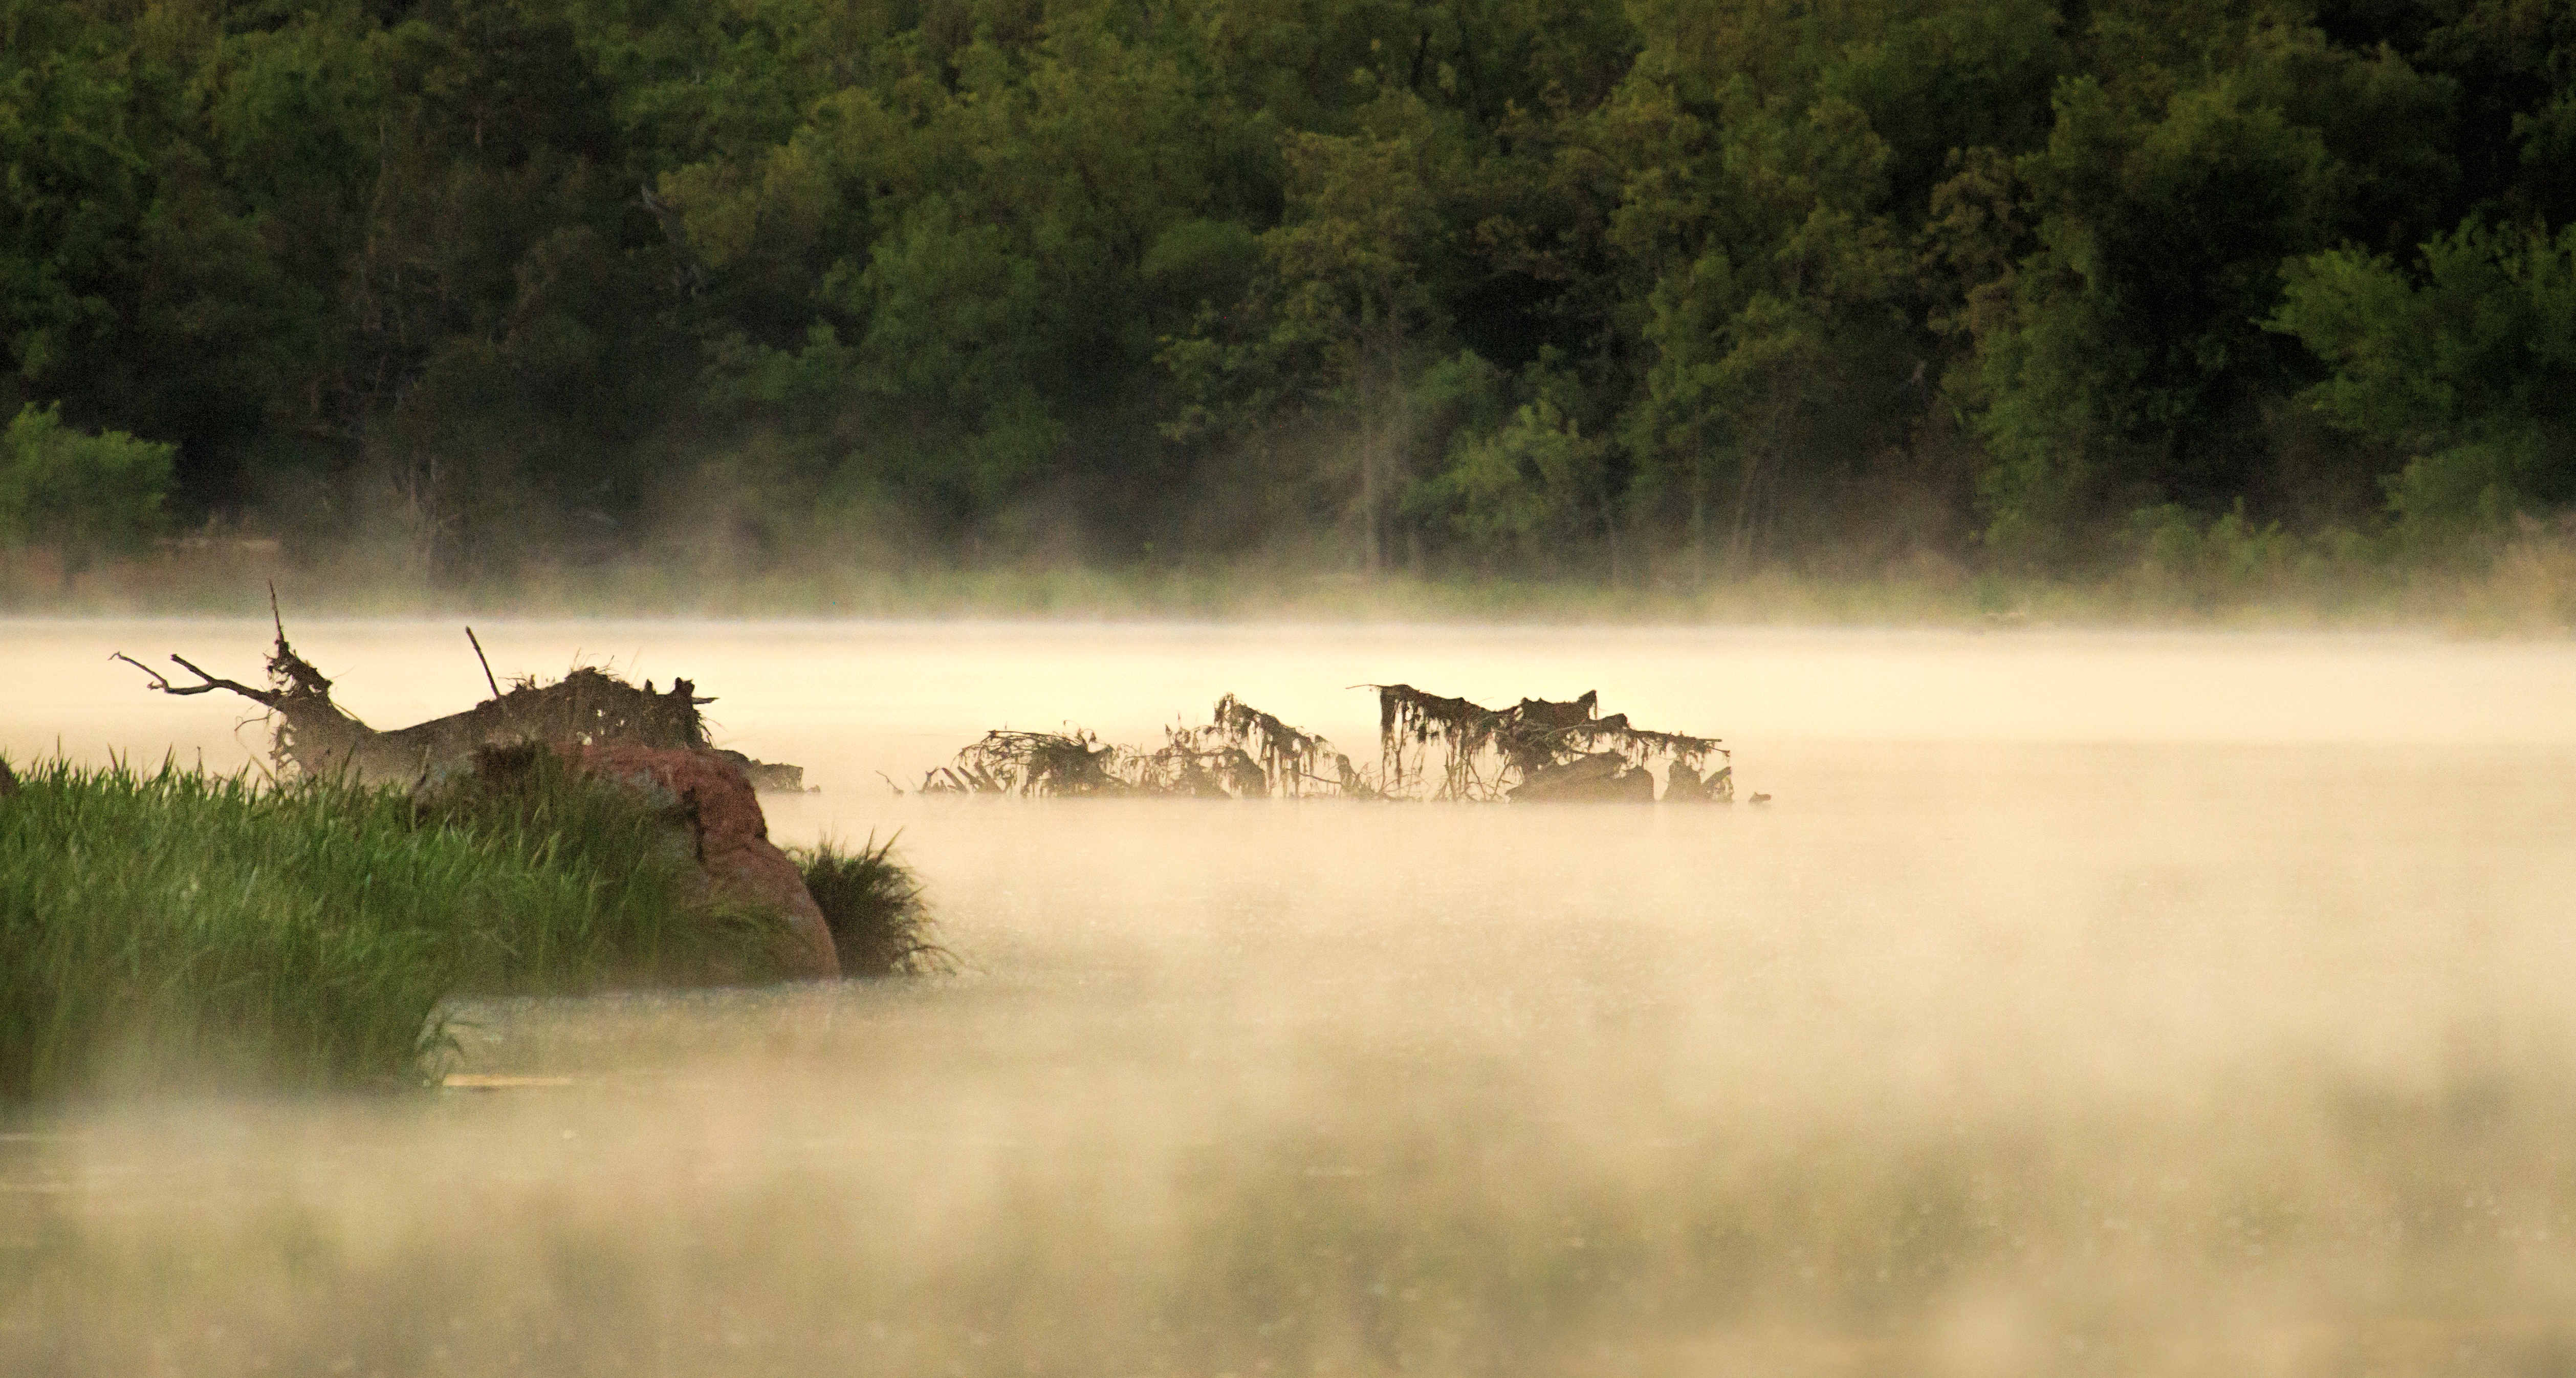
grass, wilderness, fog, sunrise, field, prairie, wildlife, herd, savanna, plain, grassland, wetland, oklahoma, habitat, safari, larrysmith, wichitamountains, frenchlake, steamfog, rural area, natural environment, atmospheric phenomenon